East Liberty Presbyterian Church

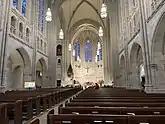
Sanctuary

Desiring to be conscious of those suffering the economic repercussions of the 1929 Great Depression, the congregation intended to use the Wayfarers' Chapel (located at the corner of Baum and Whitfield) for a ministry of social service. However, by the time the church was completed in 1935, the worst of the Great Depression was over, and the Wayfarers' Chapel did not fulfill its intended use until many years later. Three windows in the chapel's interior are designed by Howard G. Wilbert and depict the Great Seal of the United States of America, The Crucifixion, and an angel holding the Gospel.